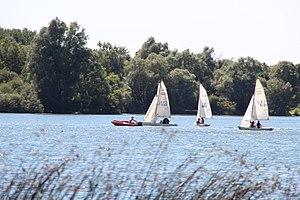
Base de loisirs de Saint-Quentin-en-Yvelines à Montigny-le-Bretonneux en France. Camera location48°
La base régionale de loisirs de Saint-Quentin-en-Yvelines est située dans le département des Yvelines, en France